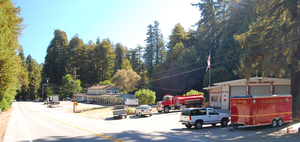
La Honda est une census-designated place située dans le comté de San Mateo, dans l’État de Californie, aux États-Unis. En 2010, la ville comptait 928 habitants. Elle se trouve dans le côté face à la mer des Monts Santa Cruz, entre la vallée de Santa Clara et la côte centrale de Californie. La ville est traversée par la Route 84.